While She Was Out

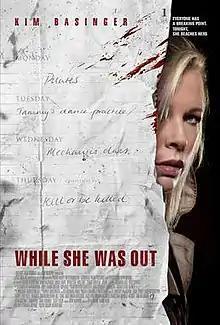
Theatrical release poster

While She Was Out is a 2008 American thriller film starring Kim Basinger and Lukas Haas. Basinger plays a suburban housewife who is forced to fend for herself when she becomes stranded in a desolate forest with four murderous thugs. It was written and directed by film producer Susan Montford based on a short story by Edward Bryant which was originally an episode of the TV series "The Hidden Room" in 1993. The film was produced by Mary Aloe and Don Murphy. Its executive producers included Guillermo del Toro and Basinger. The film was shot in 2006 and had a very limited release in 5 theaters in Texas during 2008.